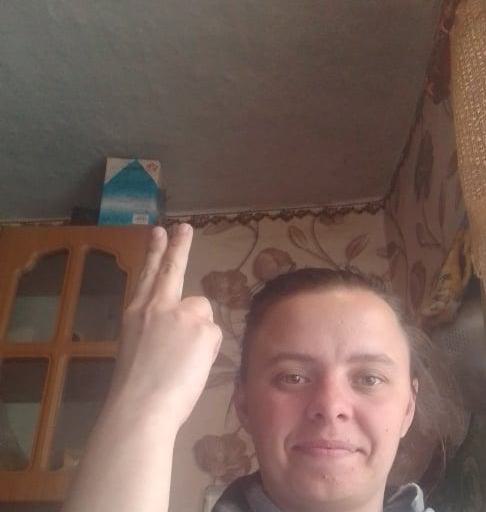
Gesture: two_up_inverted